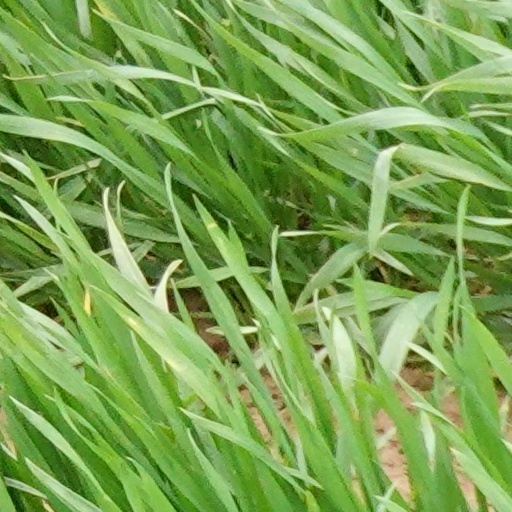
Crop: wheat